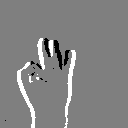
ASL letter: f